Orange City Historic District

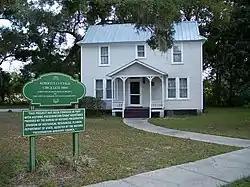
Albertus Cottage, in the Orange City Historic District

The Orange City Historic District is a U.S. historic district (designated as such on April 6, 2004) located in Orange City, Florida. The district is roughly bounded by Banana, Carpenter, French and Orange Avenues. It contains 211 historic buildings and 3 structures.